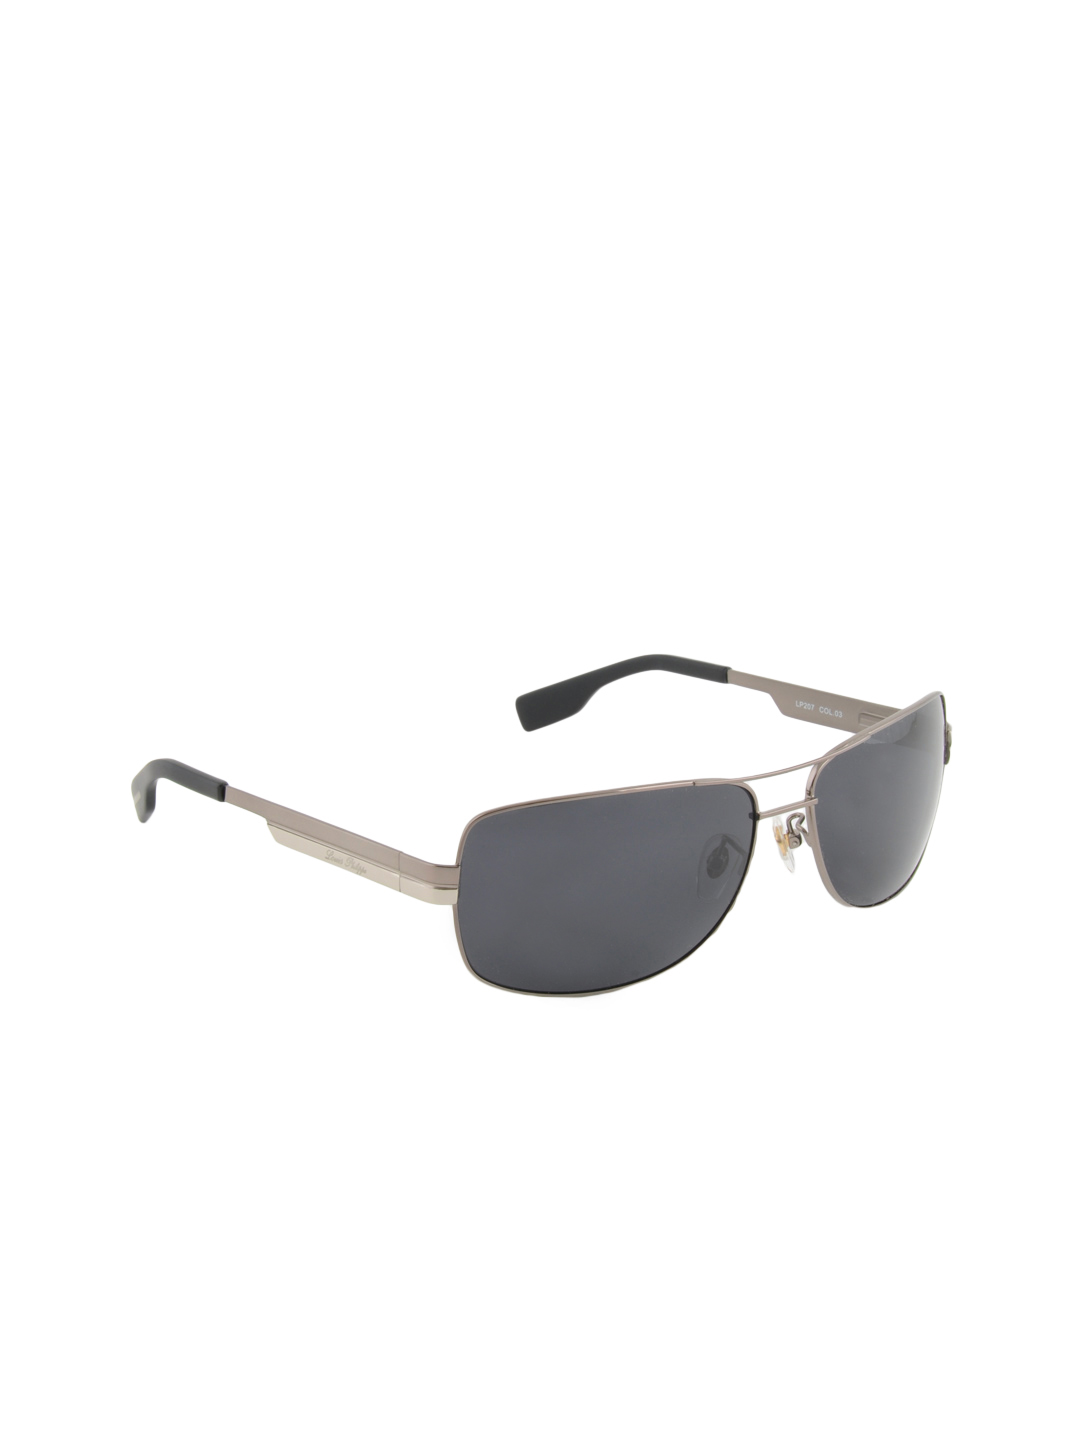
Louis Philippe Men Sunglasses LP207-C3
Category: Accessories / Eyewear / Sunglasses
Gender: Men
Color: Black
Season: Winter 2016
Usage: Casual